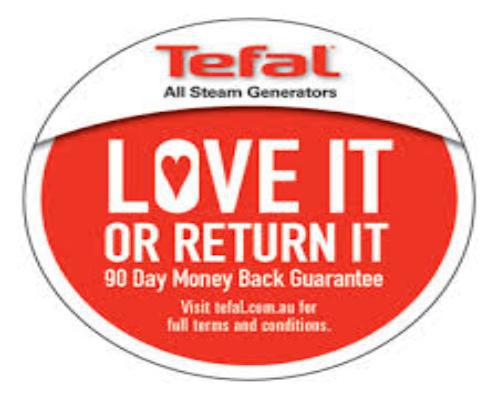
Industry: Necessities